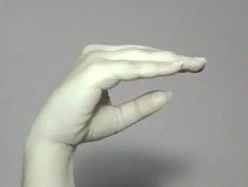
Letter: jeem